Château du Sart

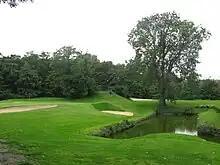
Golf field in the park

The park was transformed into an 18-hole golf course, and nowadays, the château has become the course club house.